Oyster Bay, New York

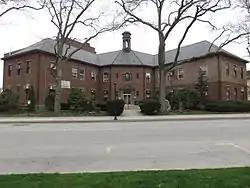
Oyster Bay Town Hall in 2016

The Town of Oyster Bay has a government comprising a town supervisor and a town council consisting of six members. Council members are elected on a town-wide basis, and there are no election districts within the town. Two other elected positions are town clerk and receiver of taxes. At one point, the town had its own police force, but it no longer does.